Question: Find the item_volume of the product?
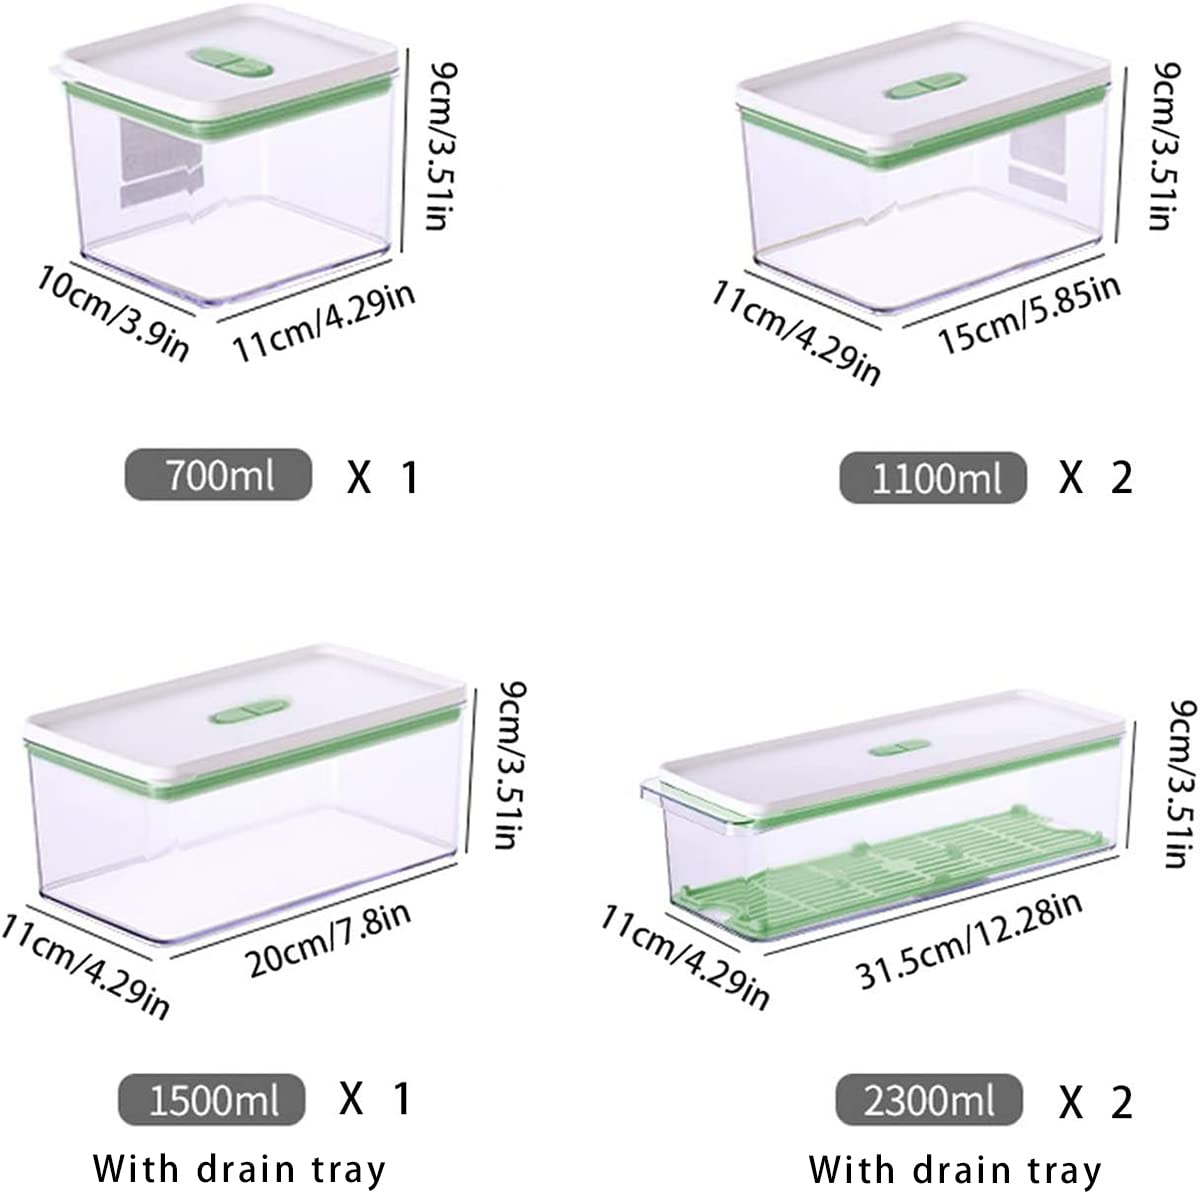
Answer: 1500.0 millilitre